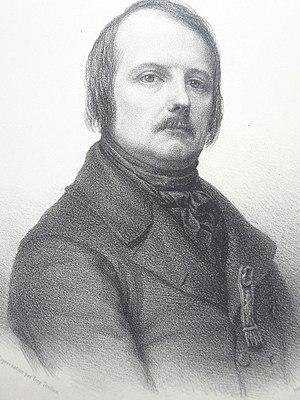
Edgar Quinet par Tony Toullion. Extrait de République française. Assemblée nationale. 1848. Galerie des représentants du peuple. 900 portraits ... lithographiés d'après nature ...